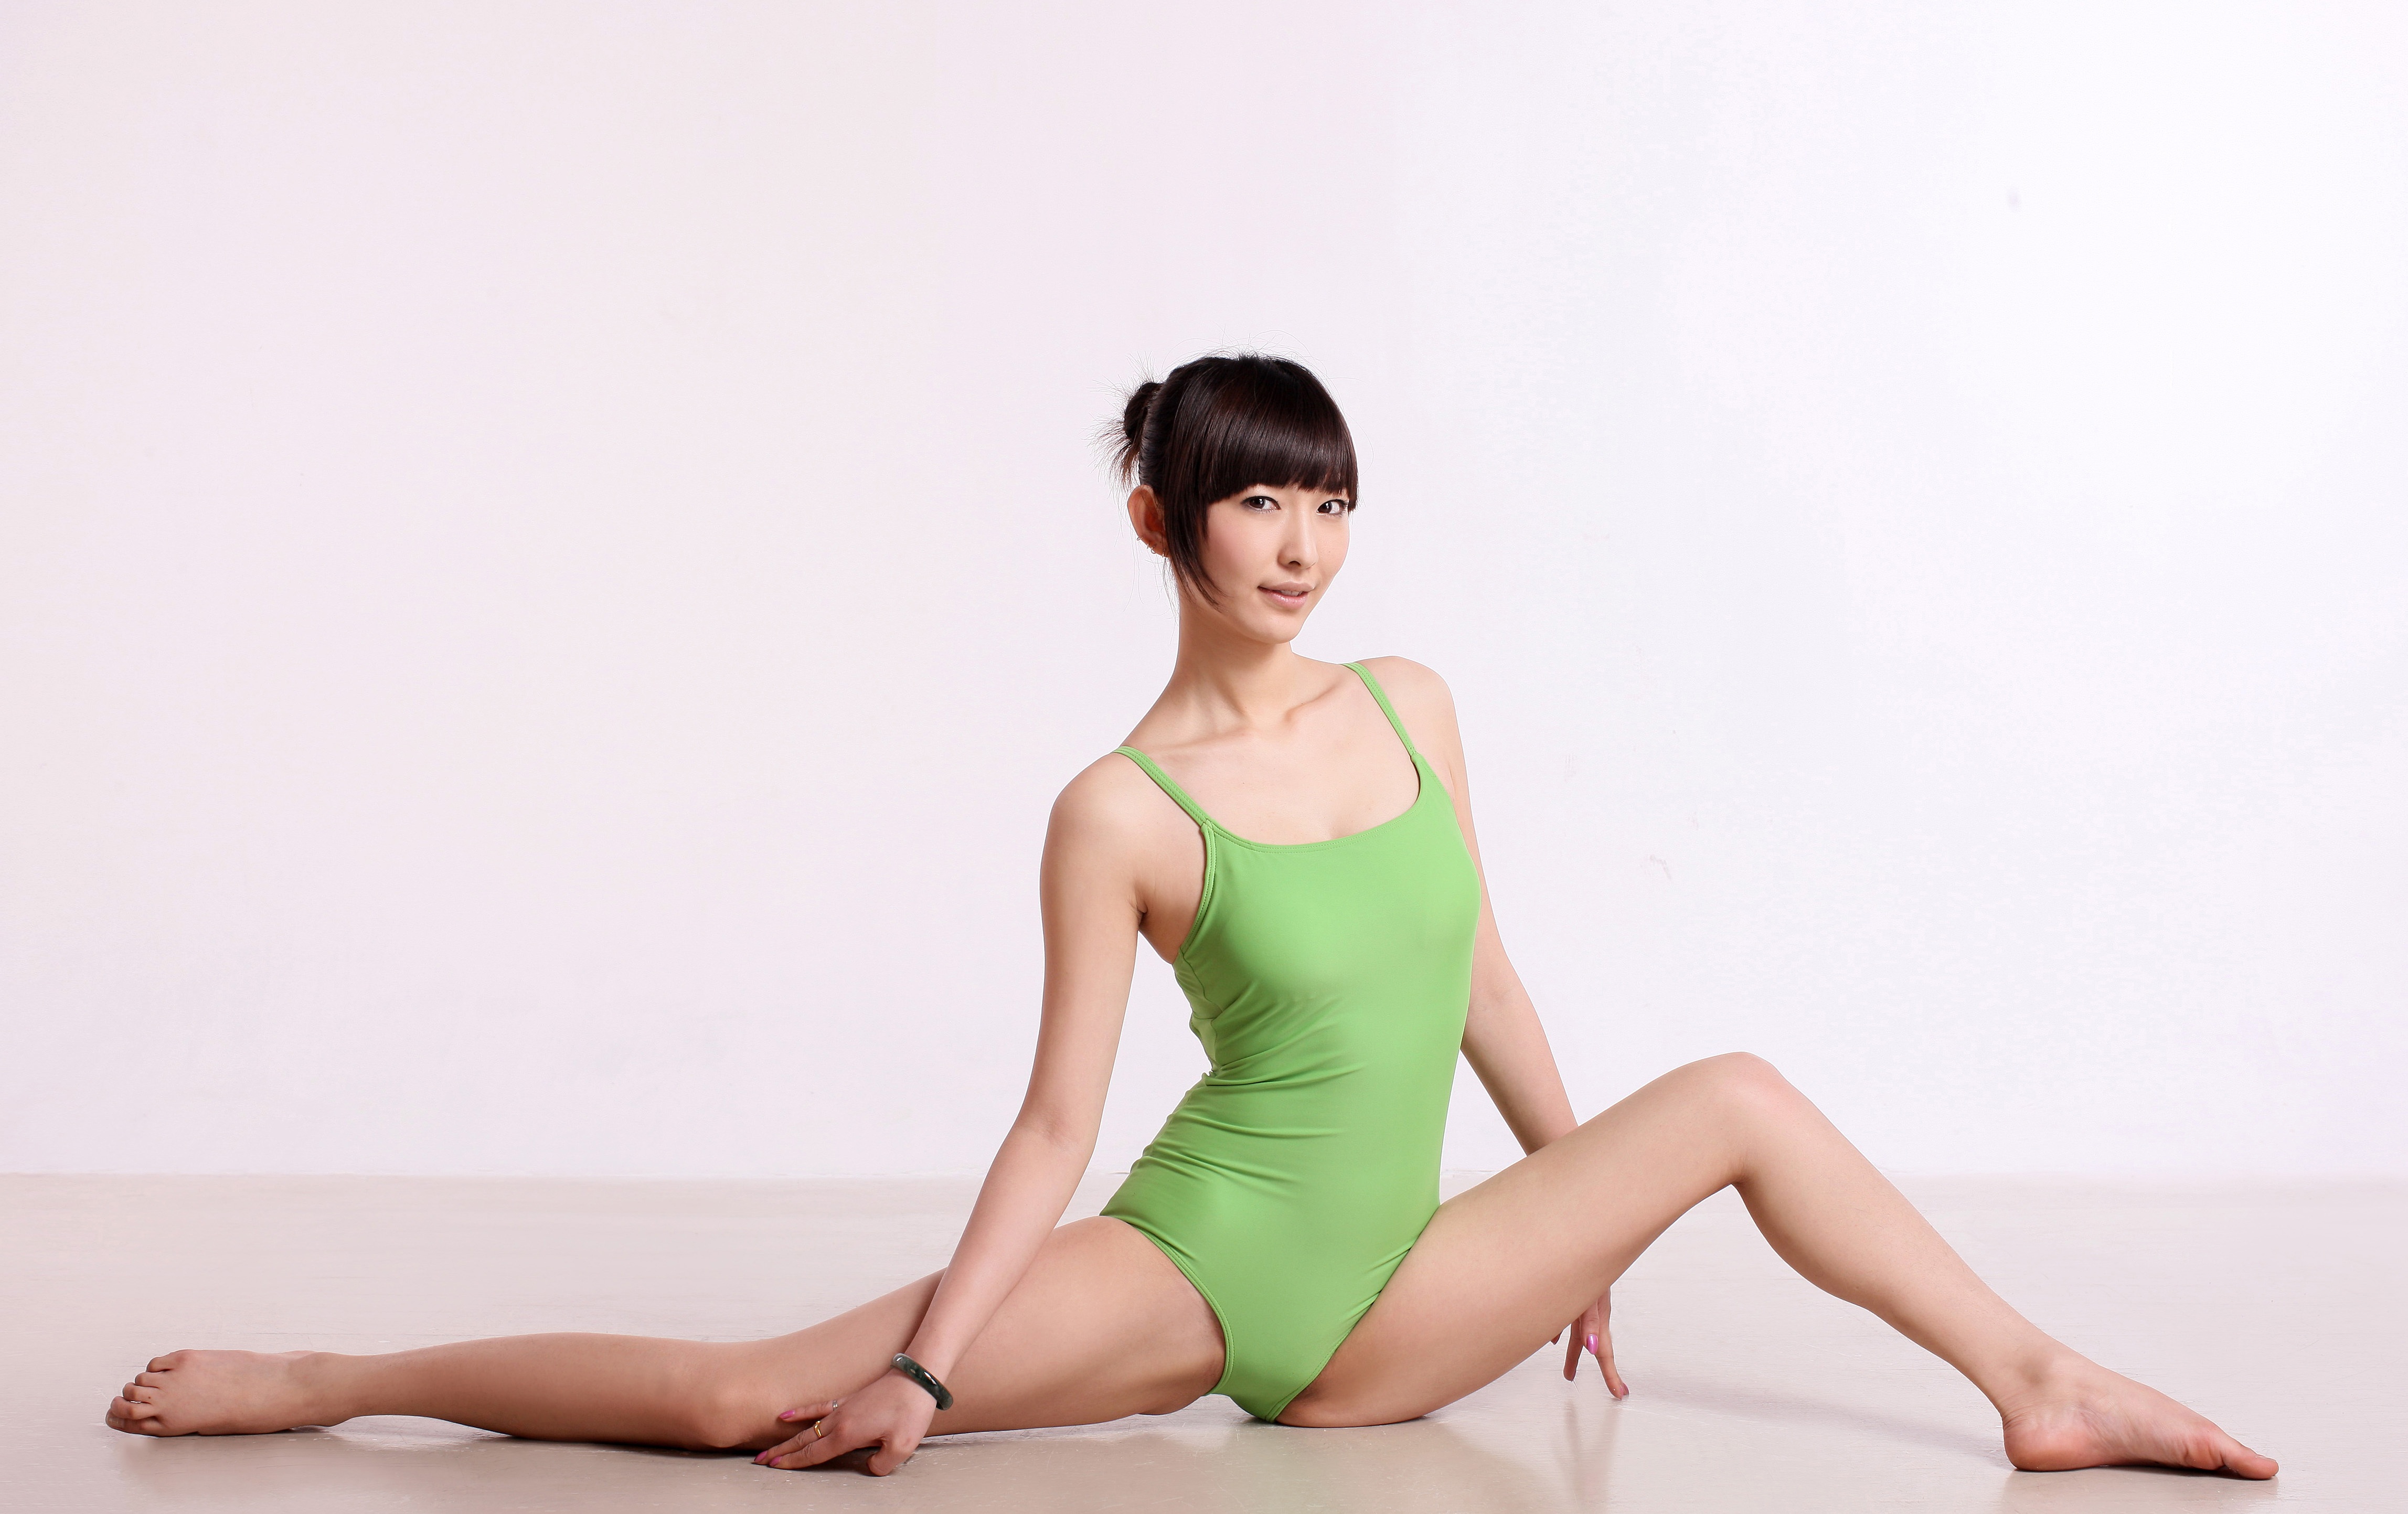
human positions, sports, leg, sitting, thigh, dance, human body, photo shoot, physical fitness, abdomen